Martha MacKenzie

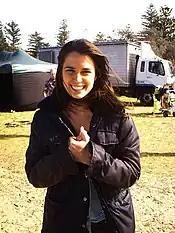
Jodi Gordon on the set on Home and Away, taking a break from filming as Martha. (2006)

During March 2007, Gordon was written out of the show indefinitely after her partner, Chris Burkhardt, died from cancer. The "Home and Away" writers had previously rewritten several scripts to allow Gordon to spend as much time as possible with Burkhardt.